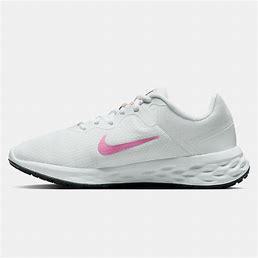
Brand: Nike
Model: Revolution 6 Next Nature